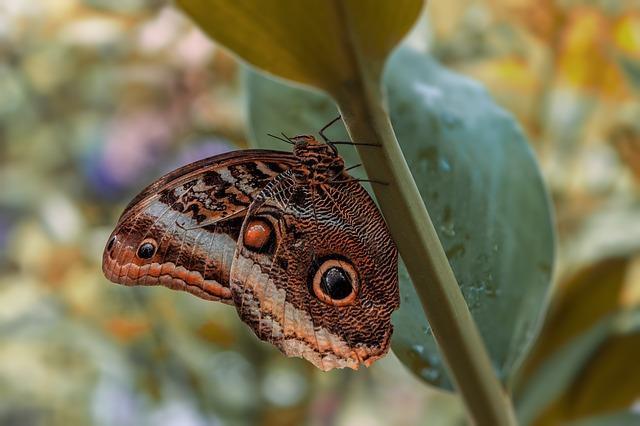
butterfly